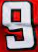
Number: 9